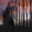
Label: forest